Rock art in Iran

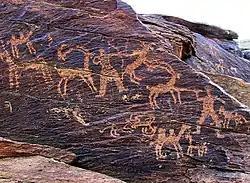
Golpayegan rockart

Rock art in Iran includes archaeological petroglyphs, or carving in rock; pictographs, or painting on rock; and rock reliefs. Large numbers of prehistoric rock art, more than 50,000, have been discovered in Iran.